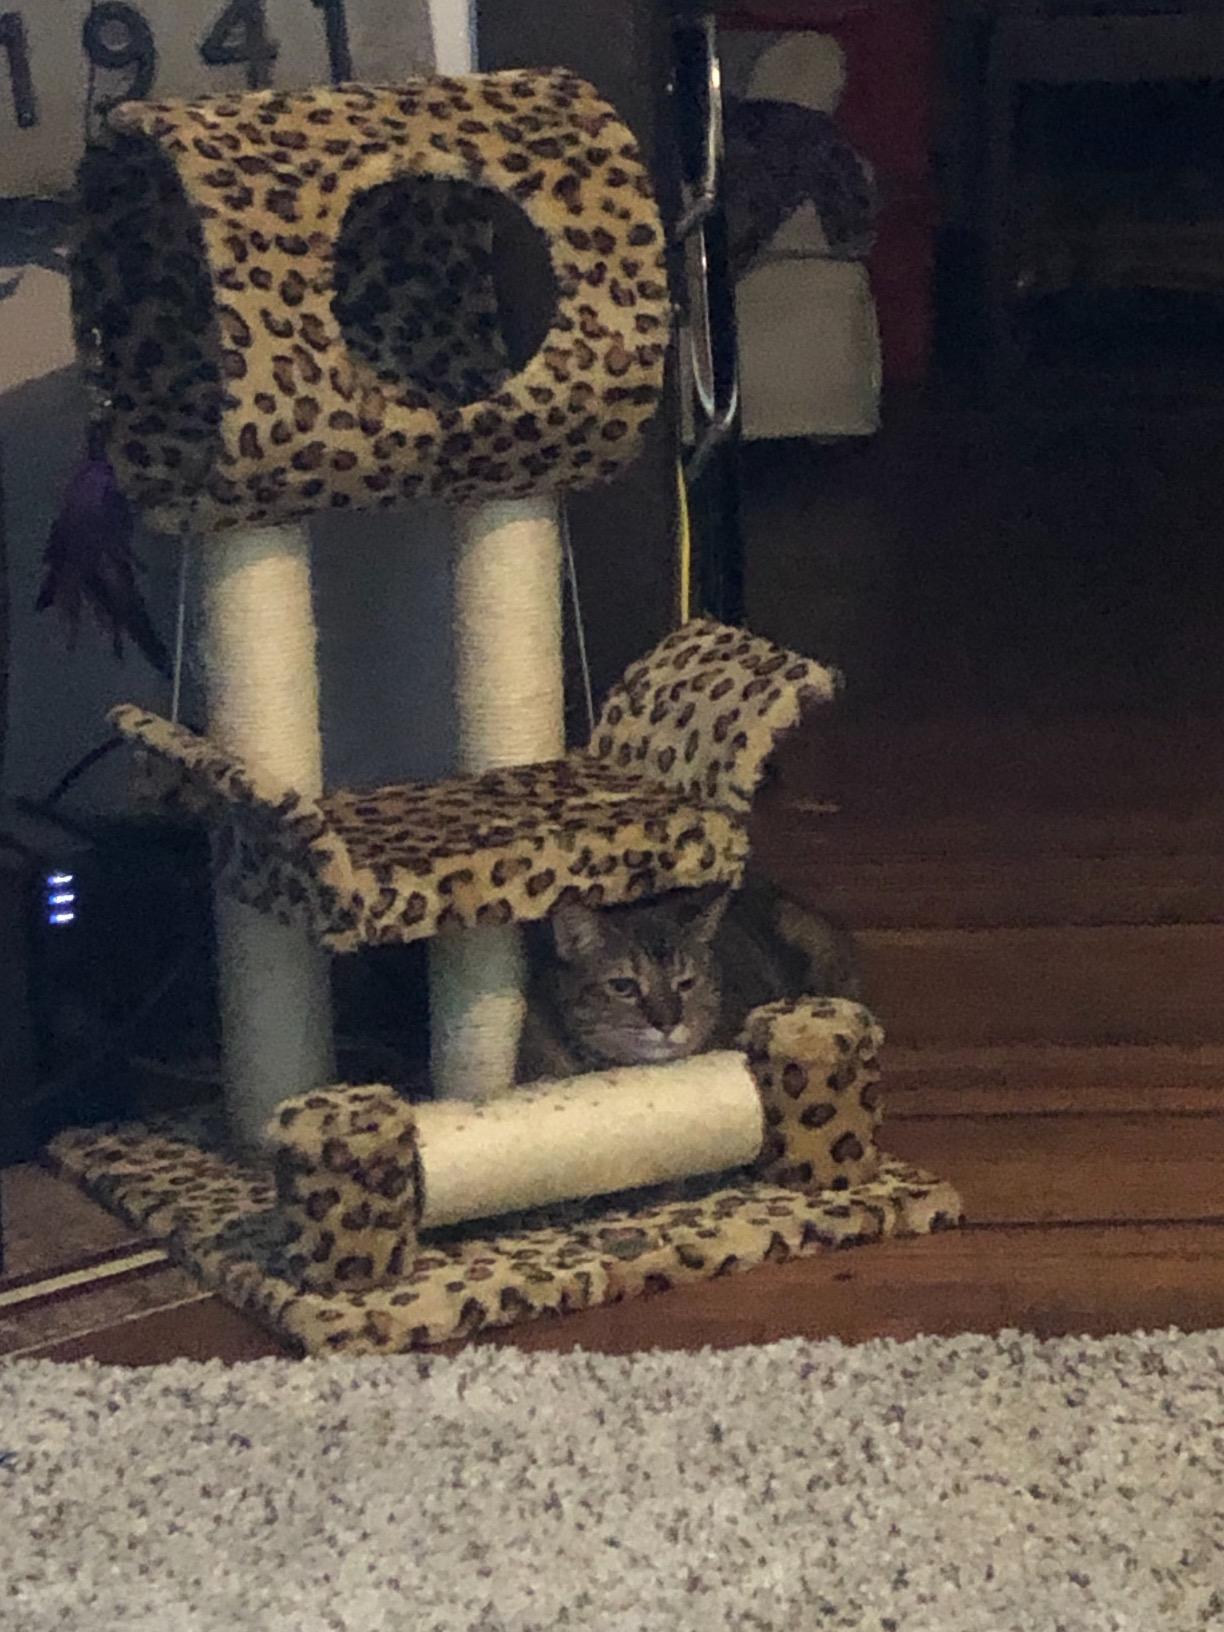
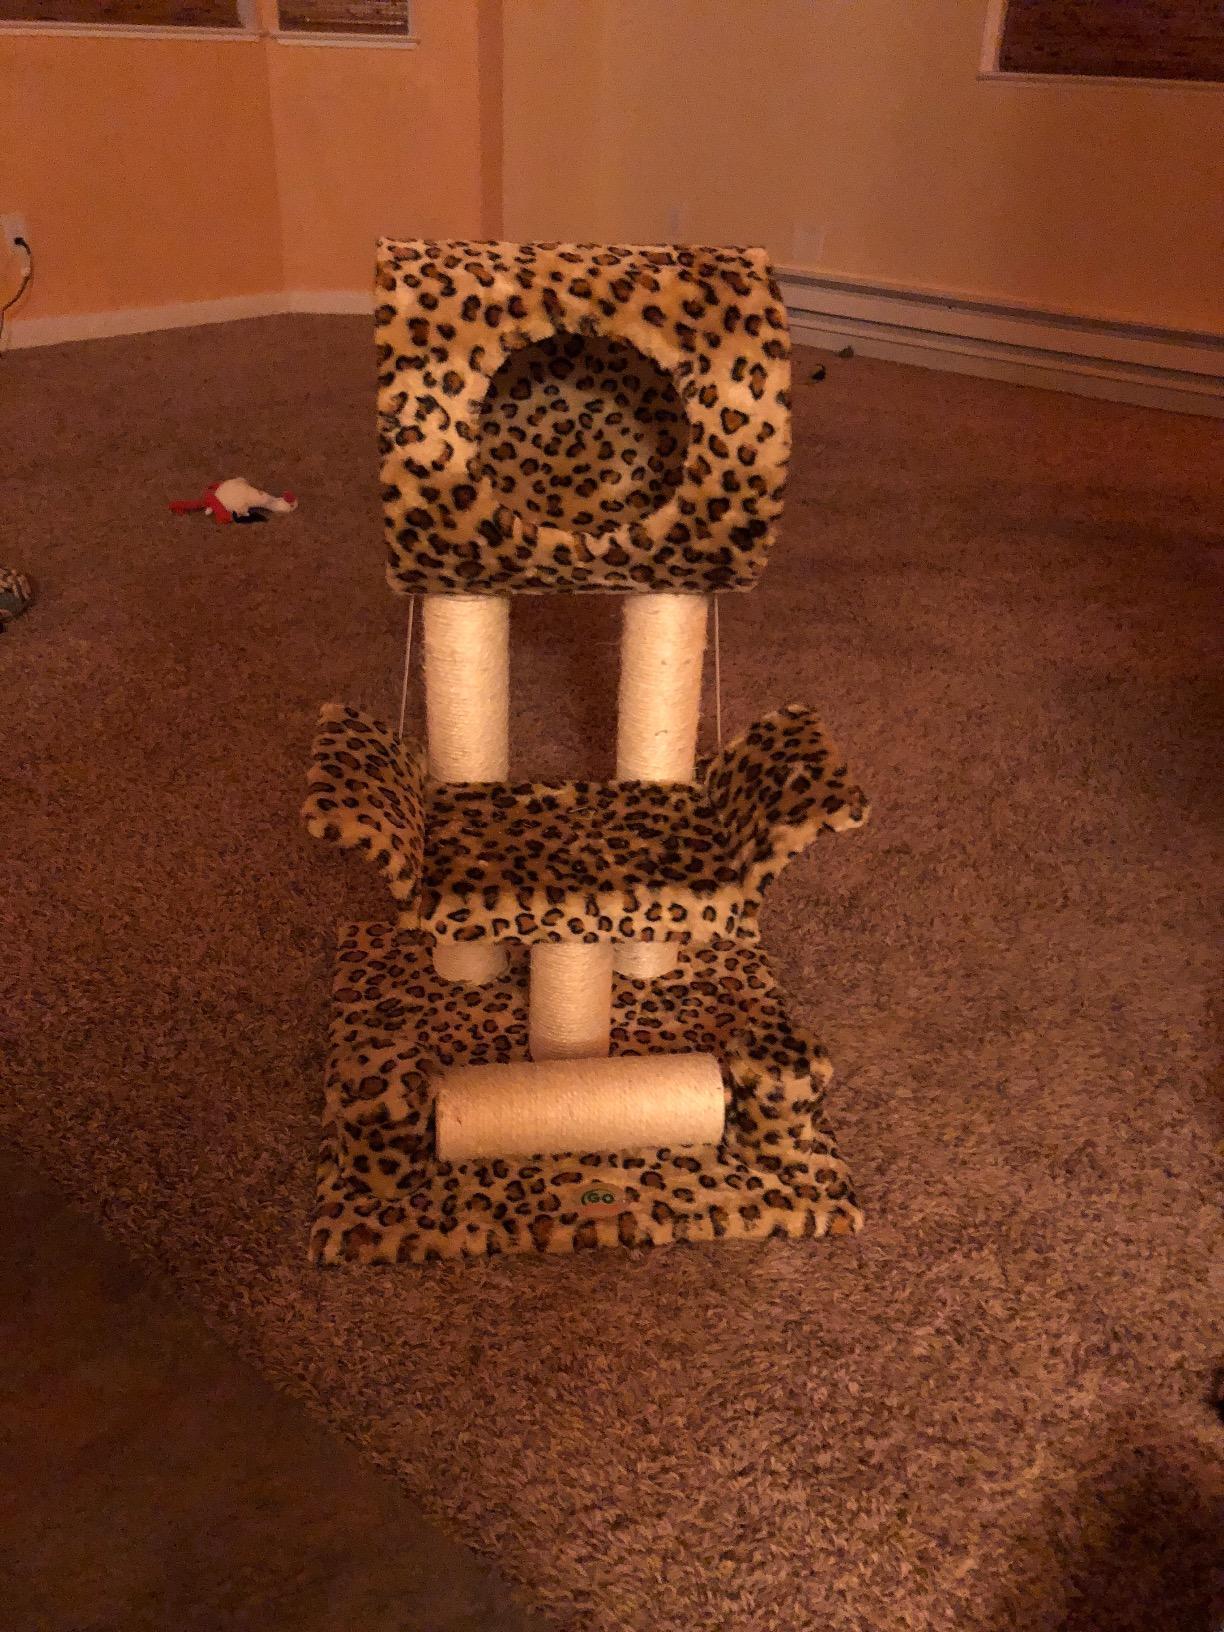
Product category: items_cat tree
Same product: yes